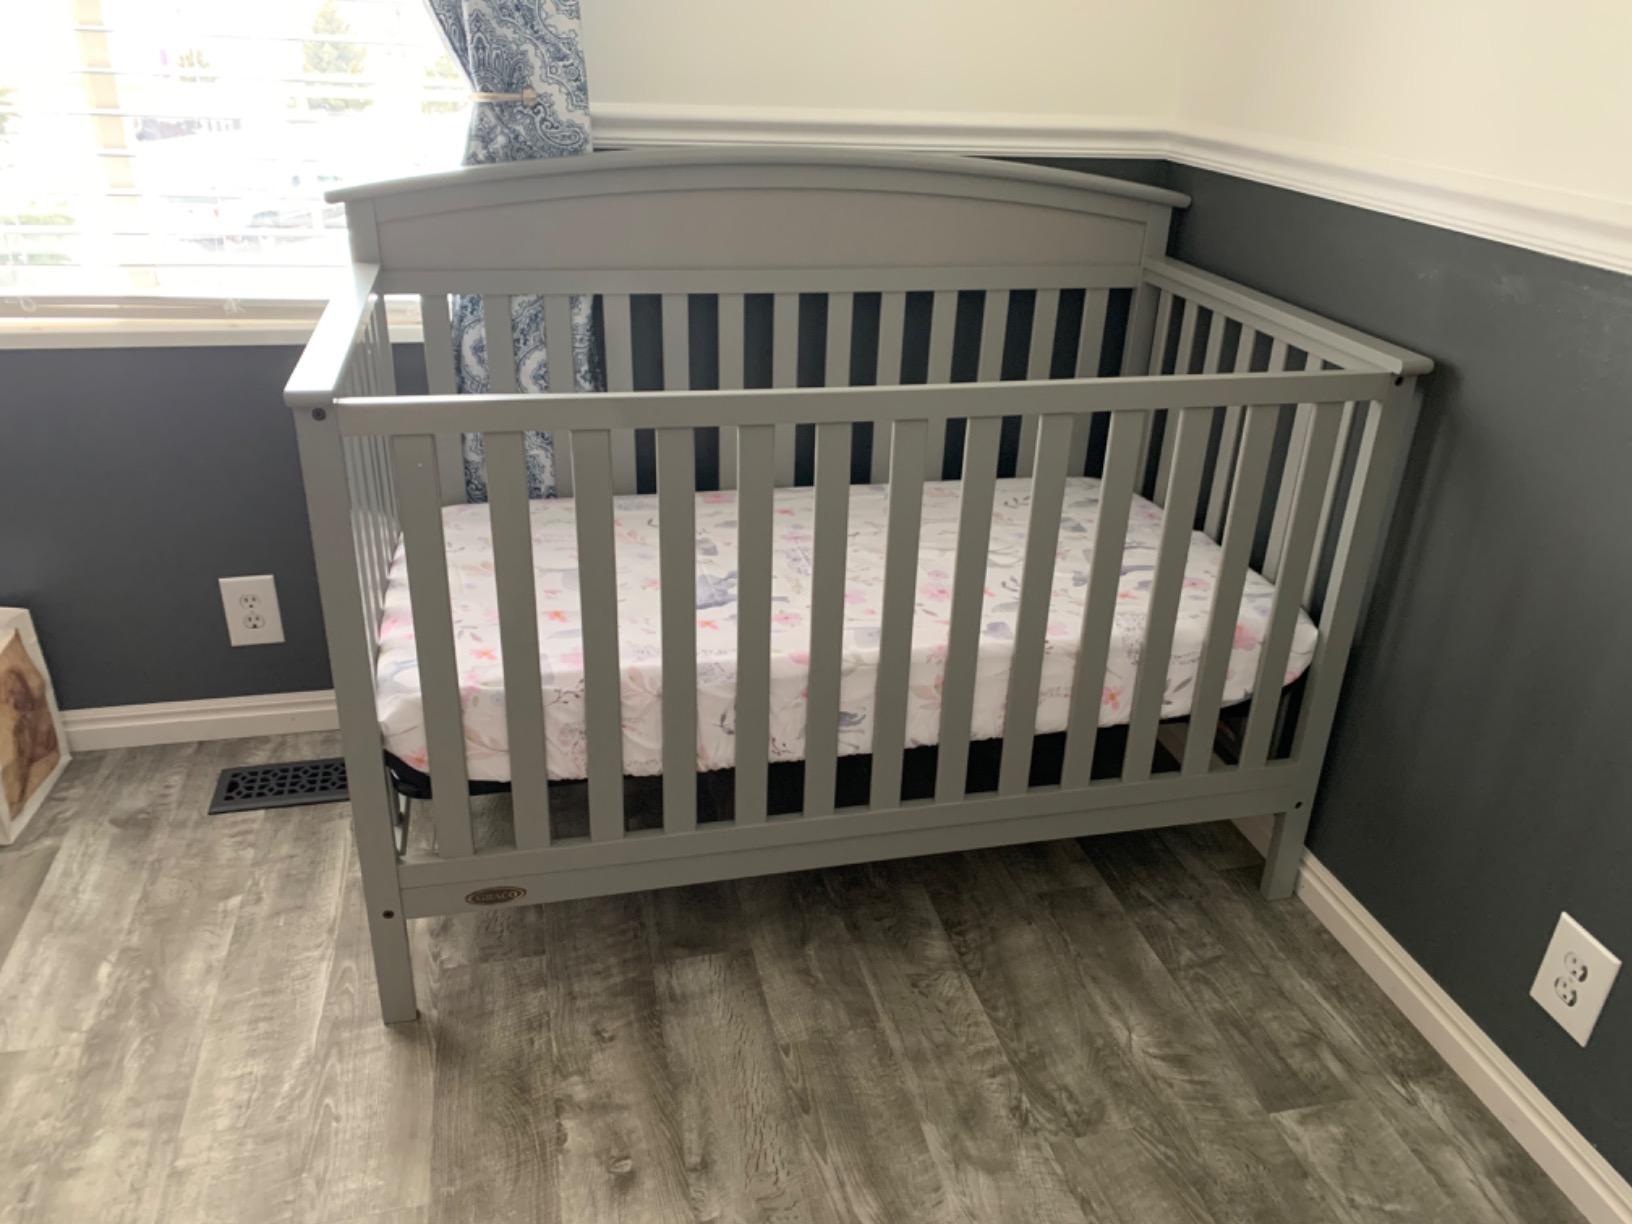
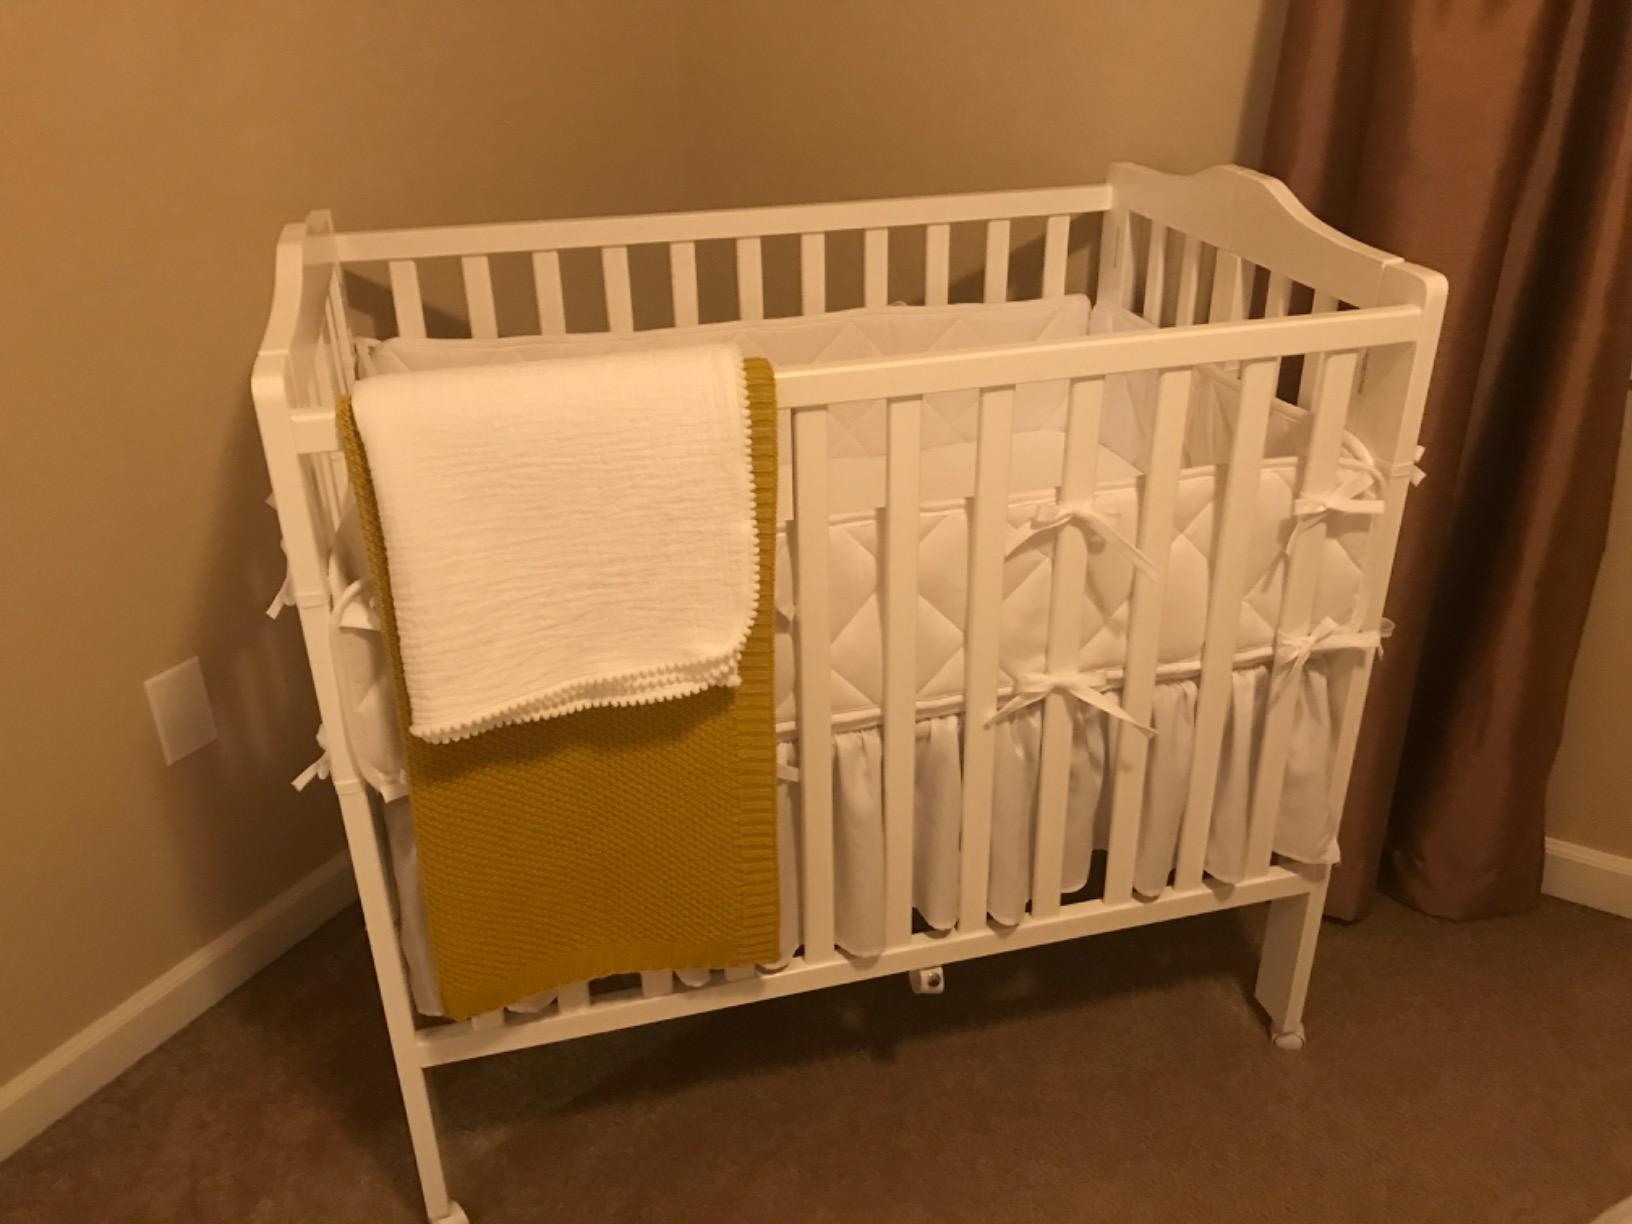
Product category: products_crib
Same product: no